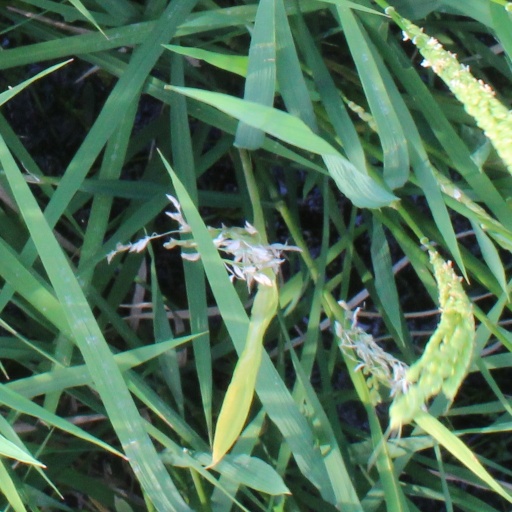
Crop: rice